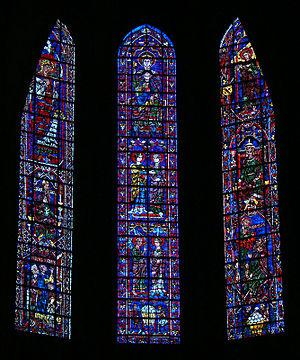
Cathédrale Notre-Dame de Chartres, Eure-et-Loir, Centre, France. Vitraux du chœur.
L'architecture gothique est un style architectural d'origine française qui s'est développé à partir de la seconde partie du Moyen Âge en Europe occidentale. Elle apparaît en Île-de-France et en Haute-Picardie au XIIᵉ siècle. Elle se diffuse rapidement au nord puis au sud de la Loire et en Europe jusqu'au milieu du XVIᵉ siècle et même jusqu'au XVIIᵉ siècle dans certains pays. L'esthétique gothique et ses techniques se perpétuent dans l'architecture française au-delà du XVIᵉ siècle, en pleine période classique, dans certains détails et modes de constructions. Enfin, un véritable renouveau apparaît avec la vague de l'historicisme du XIXᵉ siècle jusqu'au début du XXᵉ siècle. Le style a alors été qualifié de néo-gothique.